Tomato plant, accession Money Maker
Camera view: horizontal (90 deg, fisheye); turntable rotation: 300 degrees
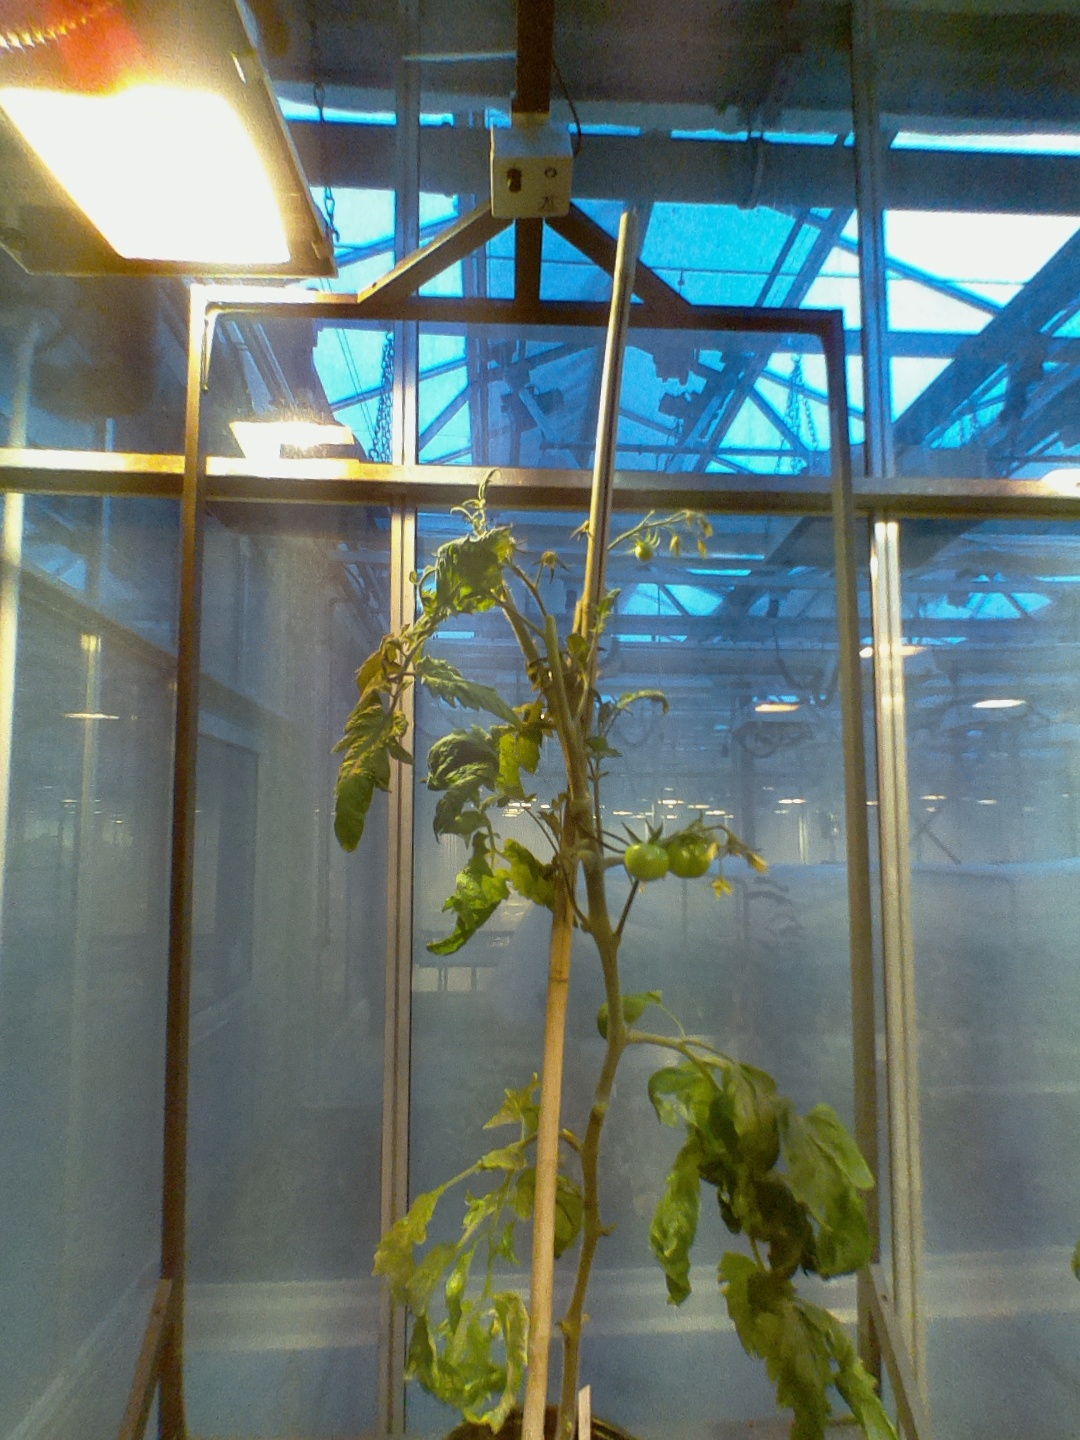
BBCH growth stage 75: 50%-60% of final fruit size